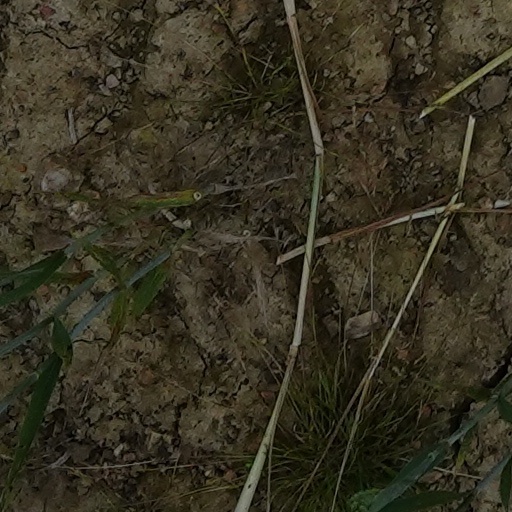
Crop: wheat